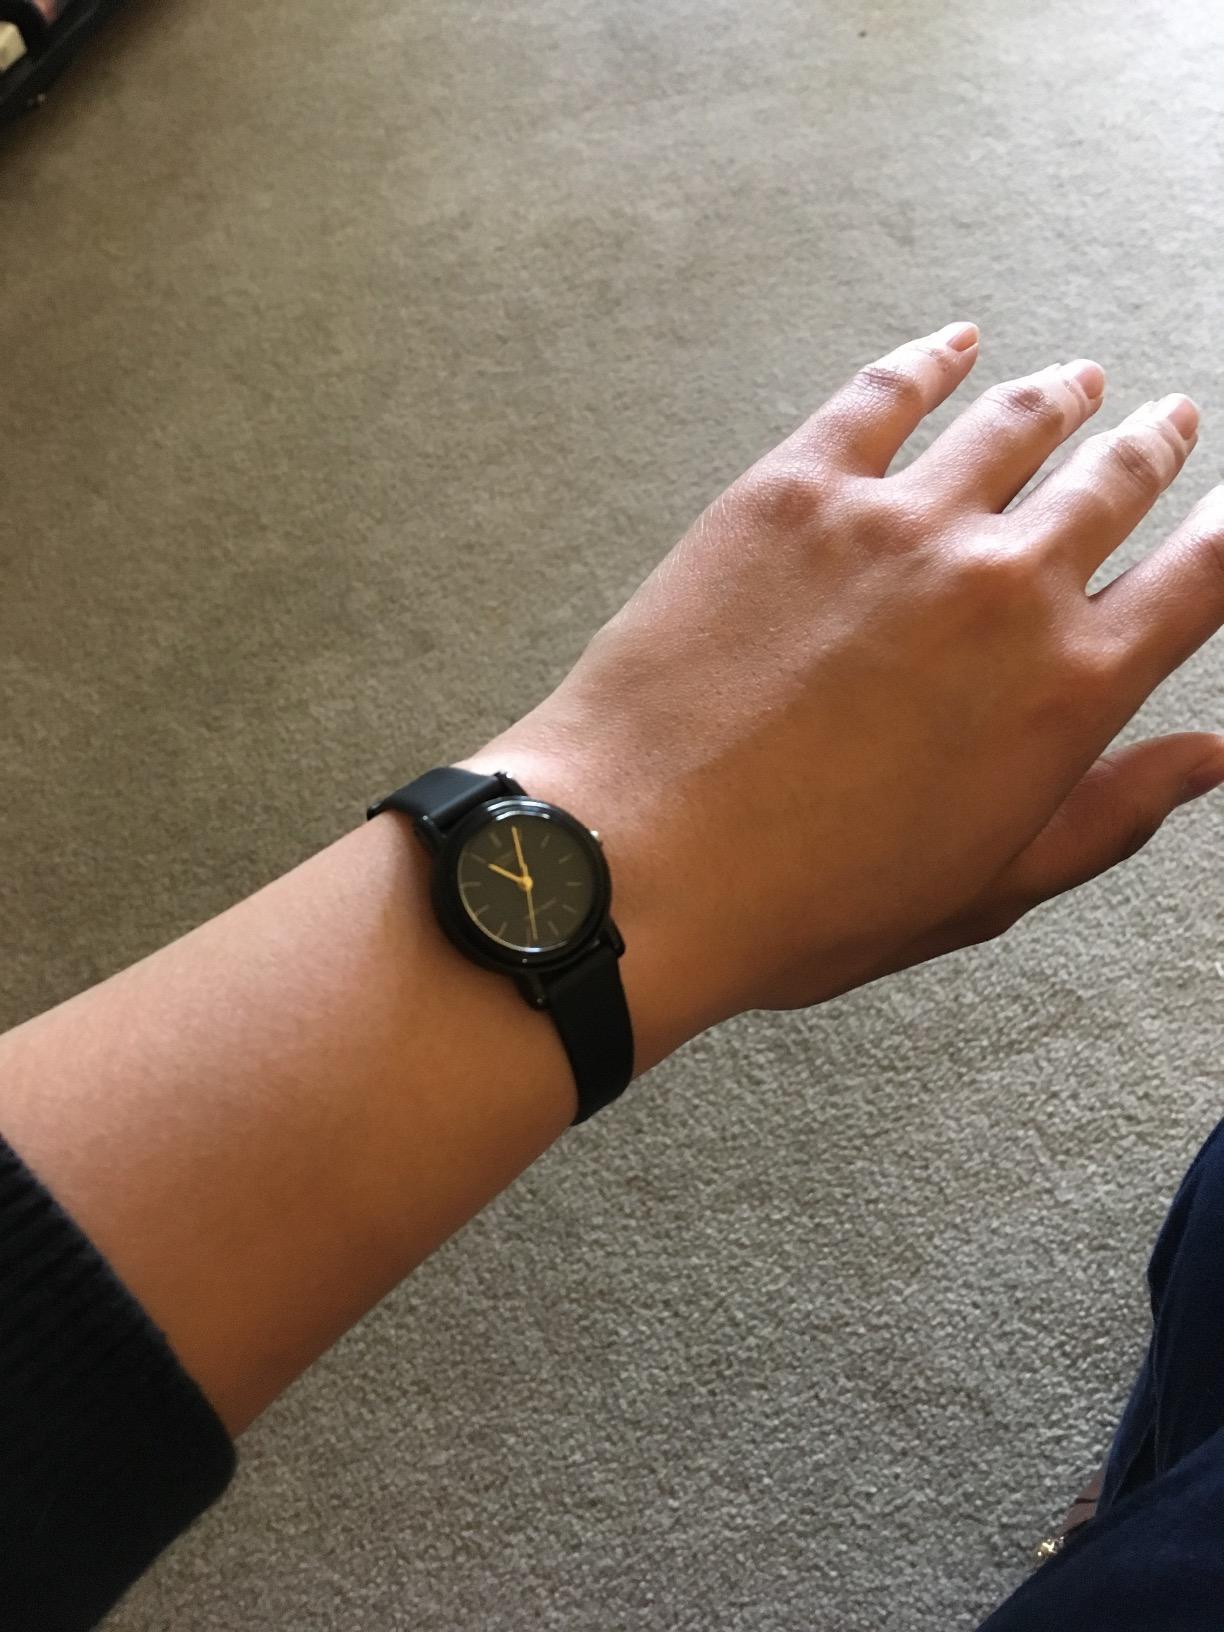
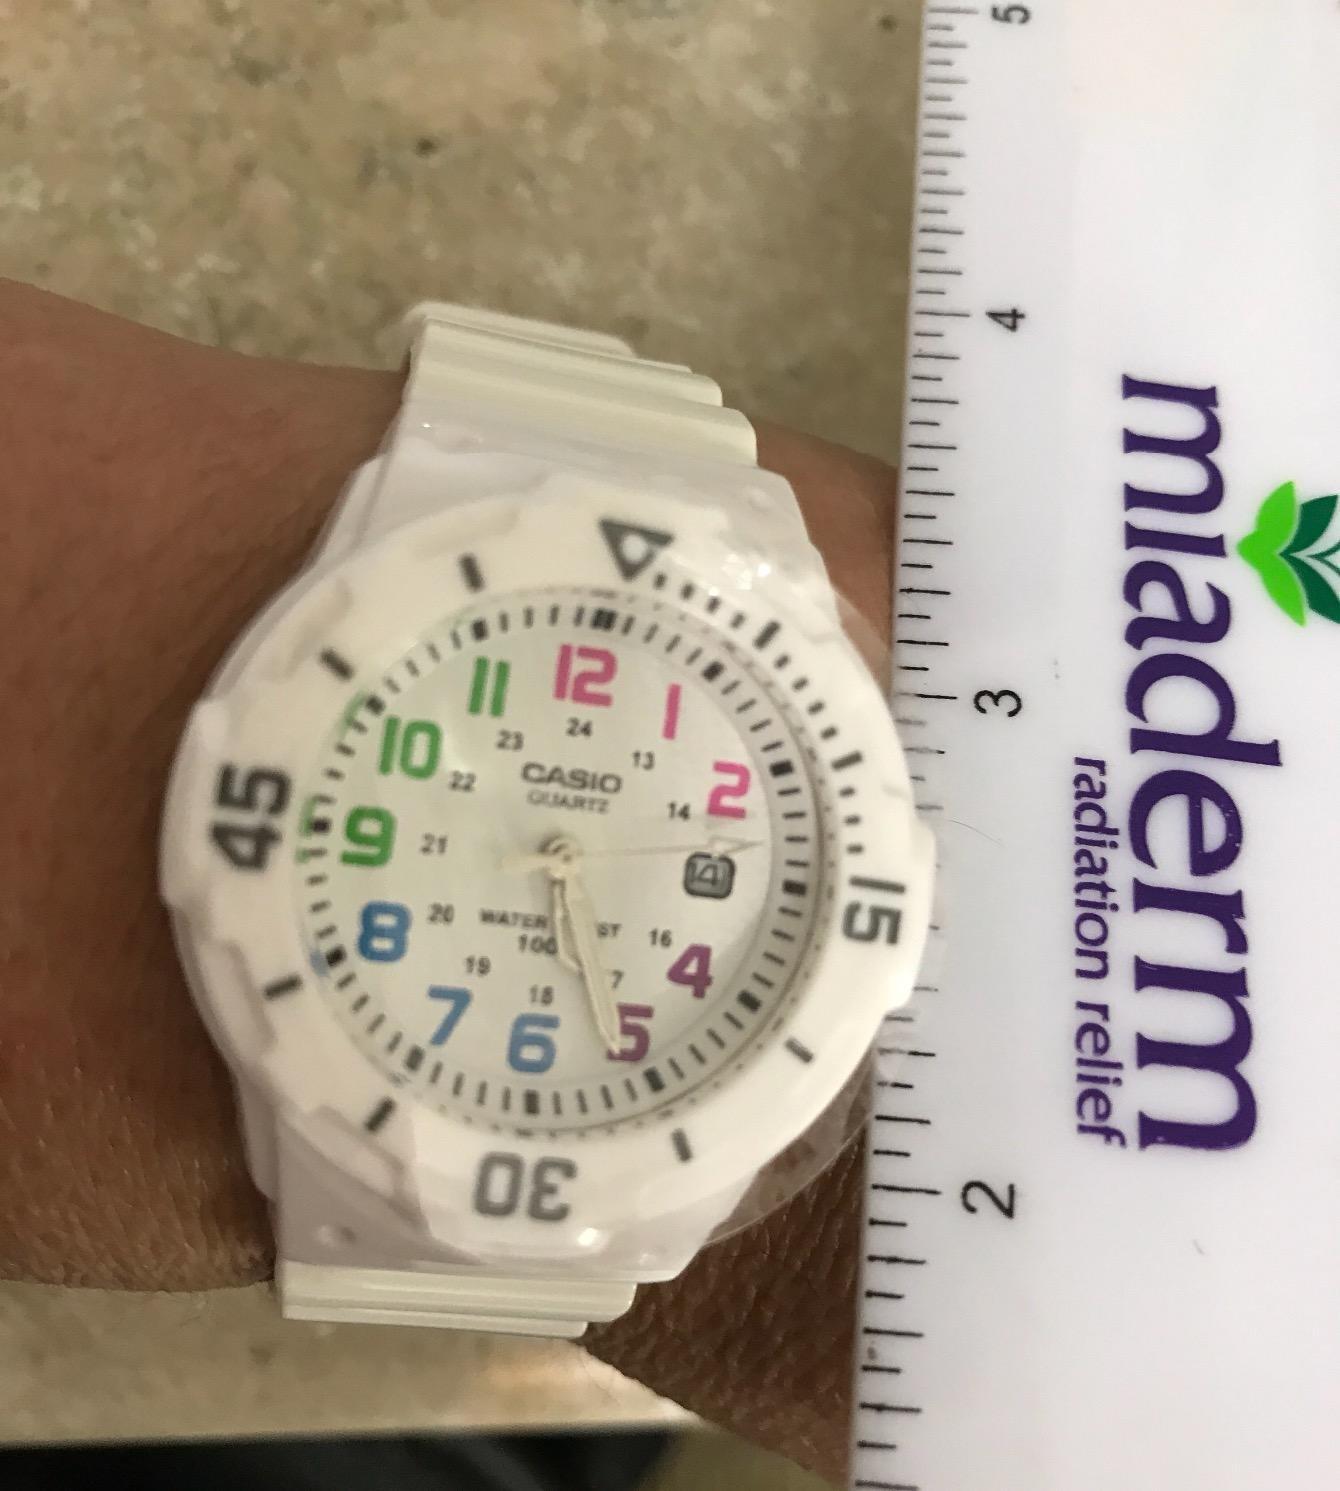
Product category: accessories_watch
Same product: no